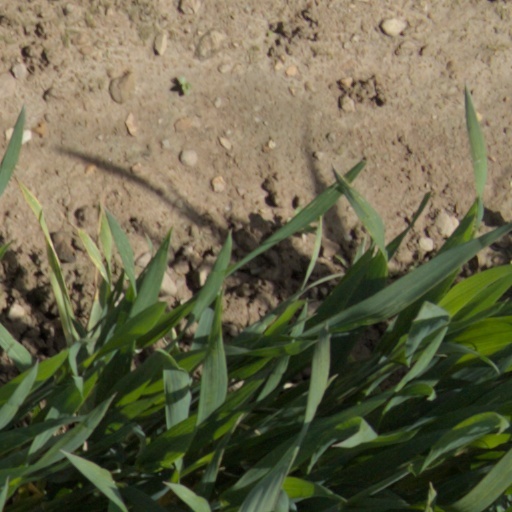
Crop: wheat